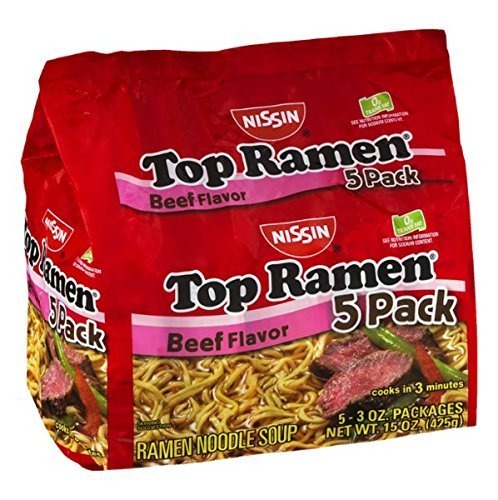
Item Name: Nissin Top Ramen Beef Flavor Noodle Soup - 5 Pack
Value: 15.0
Unit: Ounce

Price: 10.99